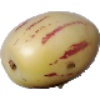
Label: pepino